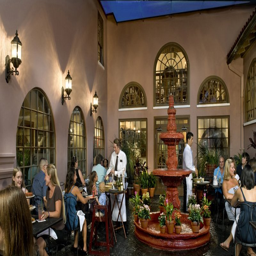
outside dining in the courtyard .